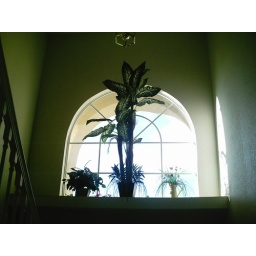
Nanette's plants in a upstairs window